The Sight & Sound Greatest Films of All Time 2012

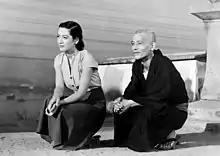
"Tokyo Story" (1953)

In the 2012 directors' poll, "Tokyo Story" ranked first, also replacing "Citizen Kane", which held the top spot in both of the previous decennial directors' polls.